Wilferdingen

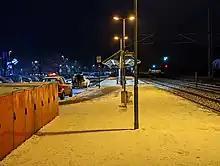
Wilferdingen-Singen station

Through Wilferdingen runs the Bundesstraße 10 which leads further to Karlsruhe and Pforzheim. There are also bus stops in Wilferdingen. On the border between Wilferdingen and Singen runs the railroad line Karlsruhe-Mühlacker. Thus, there is the station Wilferdingen-Singen in Wilferdingen. The station also connects Wilferdingen and Singen with the help of an underpass. From the station you can get to Karlsruhe, Pforzheim and Stuttgart, among other places. Light rail, Interregio-Express and Regional-Express stop here. Furthermore, a small airfield can be found in Wilferdingen.